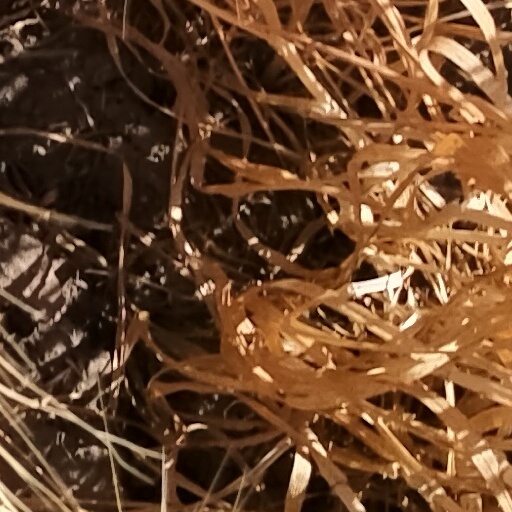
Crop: wheat